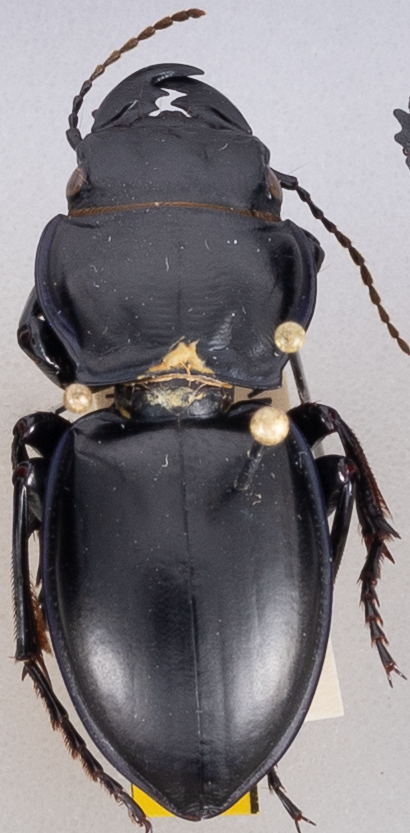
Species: Pasimachus californicus
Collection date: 2020-08-10
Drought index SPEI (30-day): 0.992
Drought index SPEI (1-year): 0.746
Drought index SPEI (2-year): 2.09